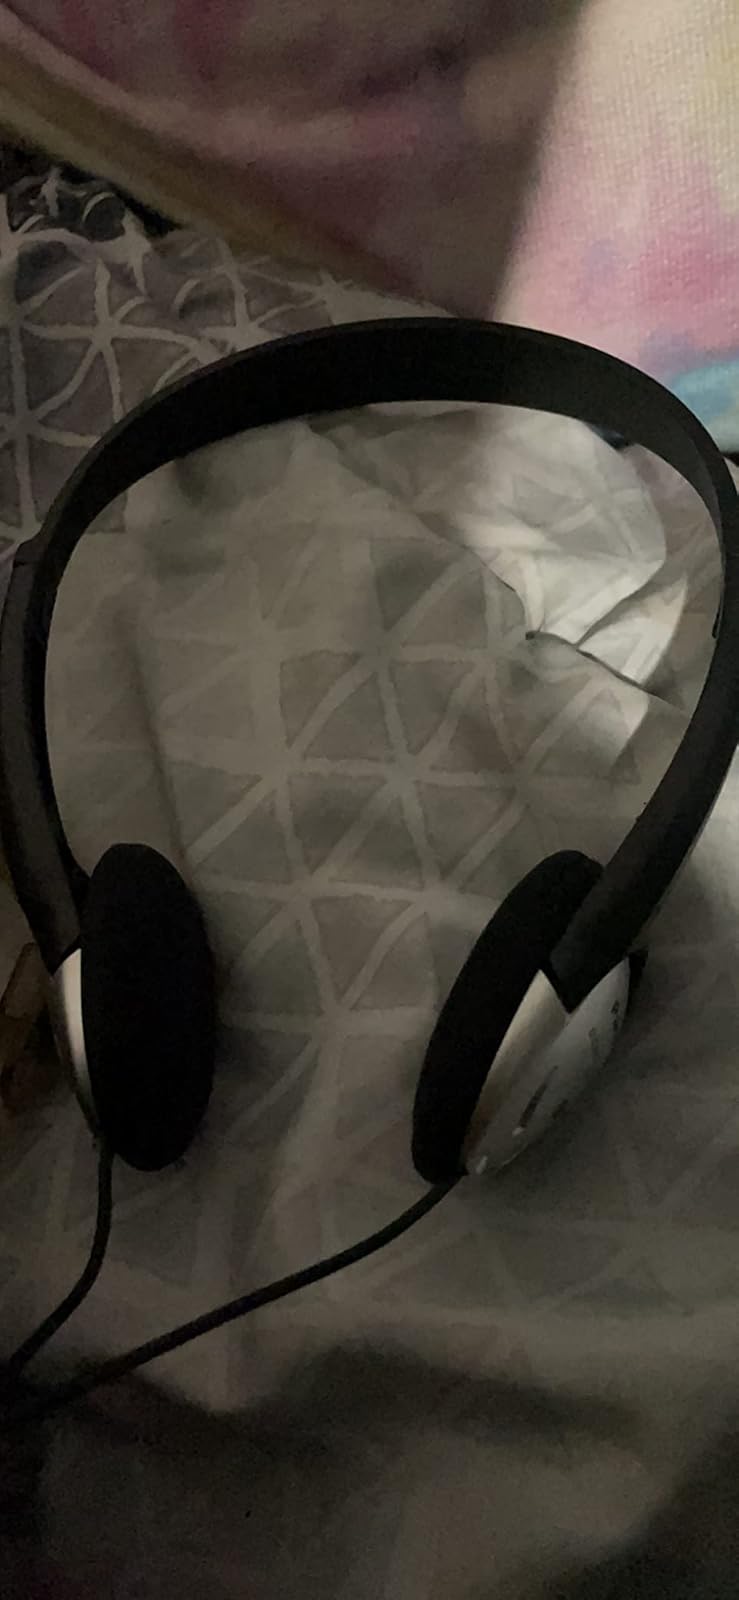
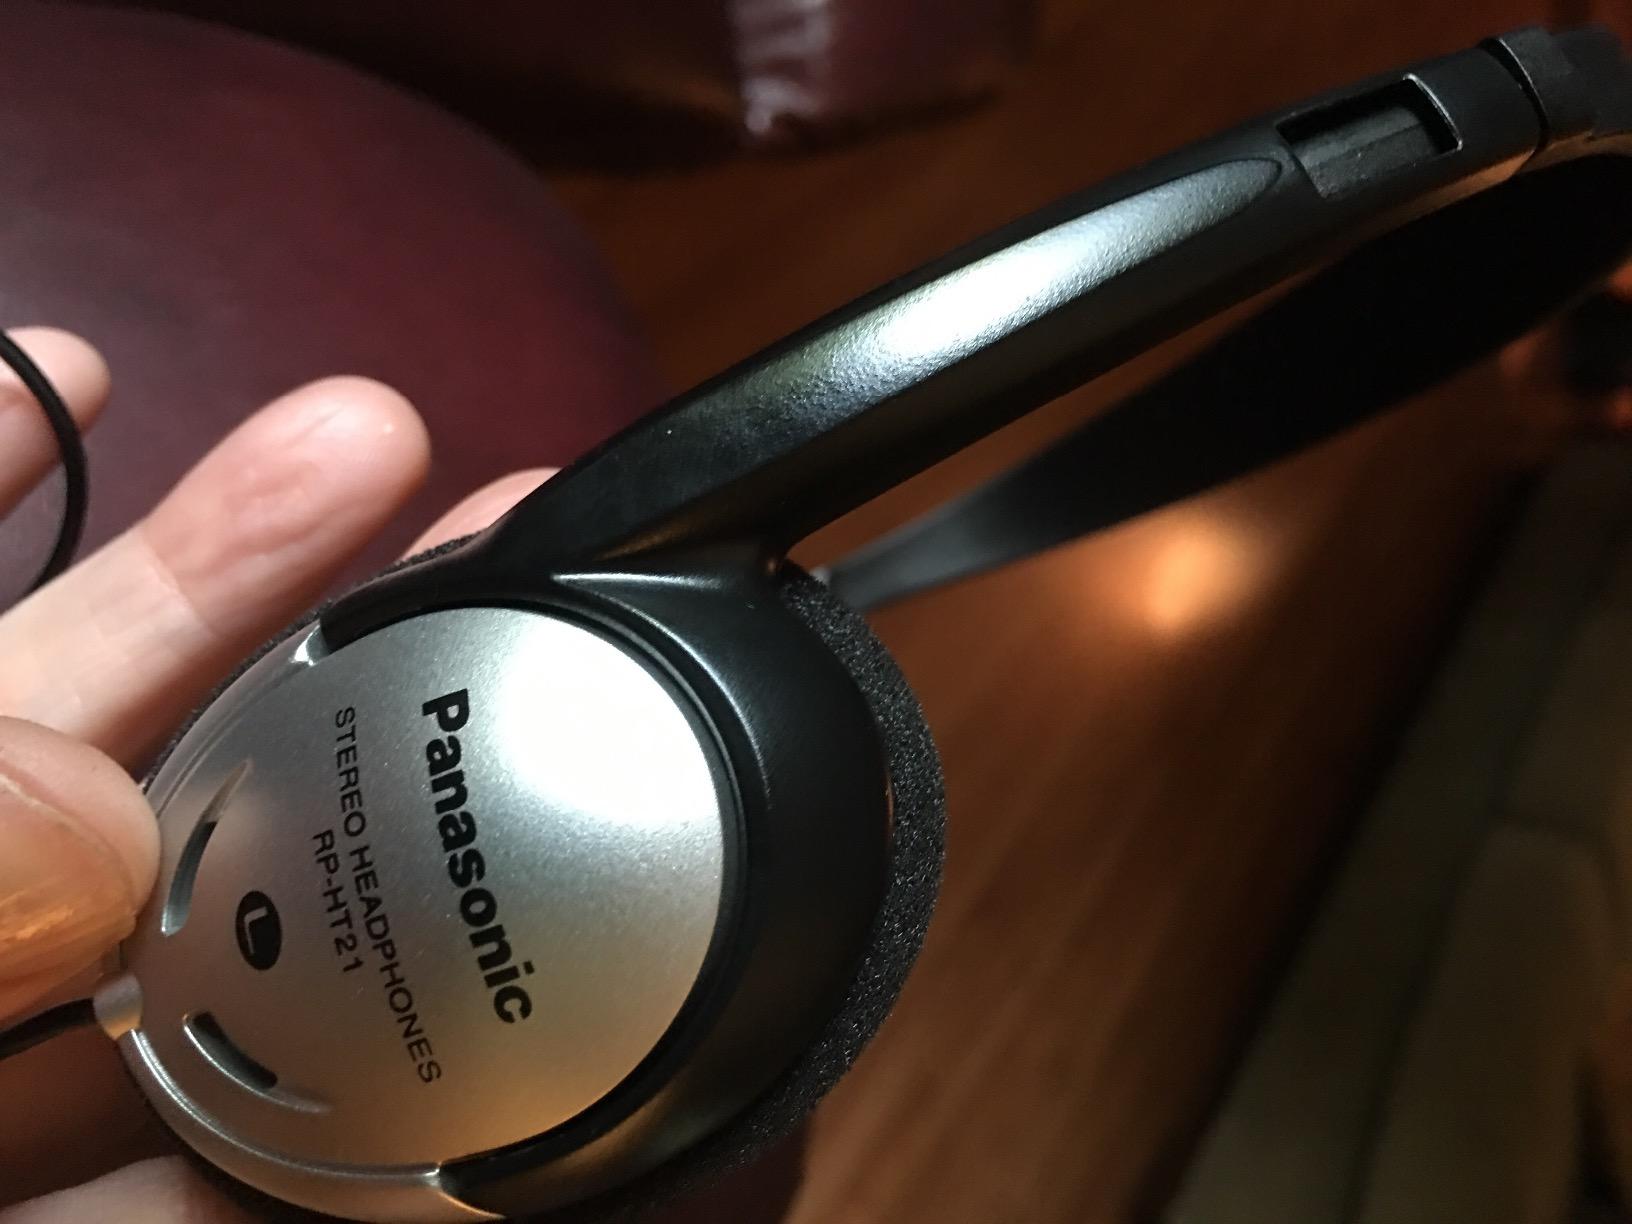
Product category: headphones
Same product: yes